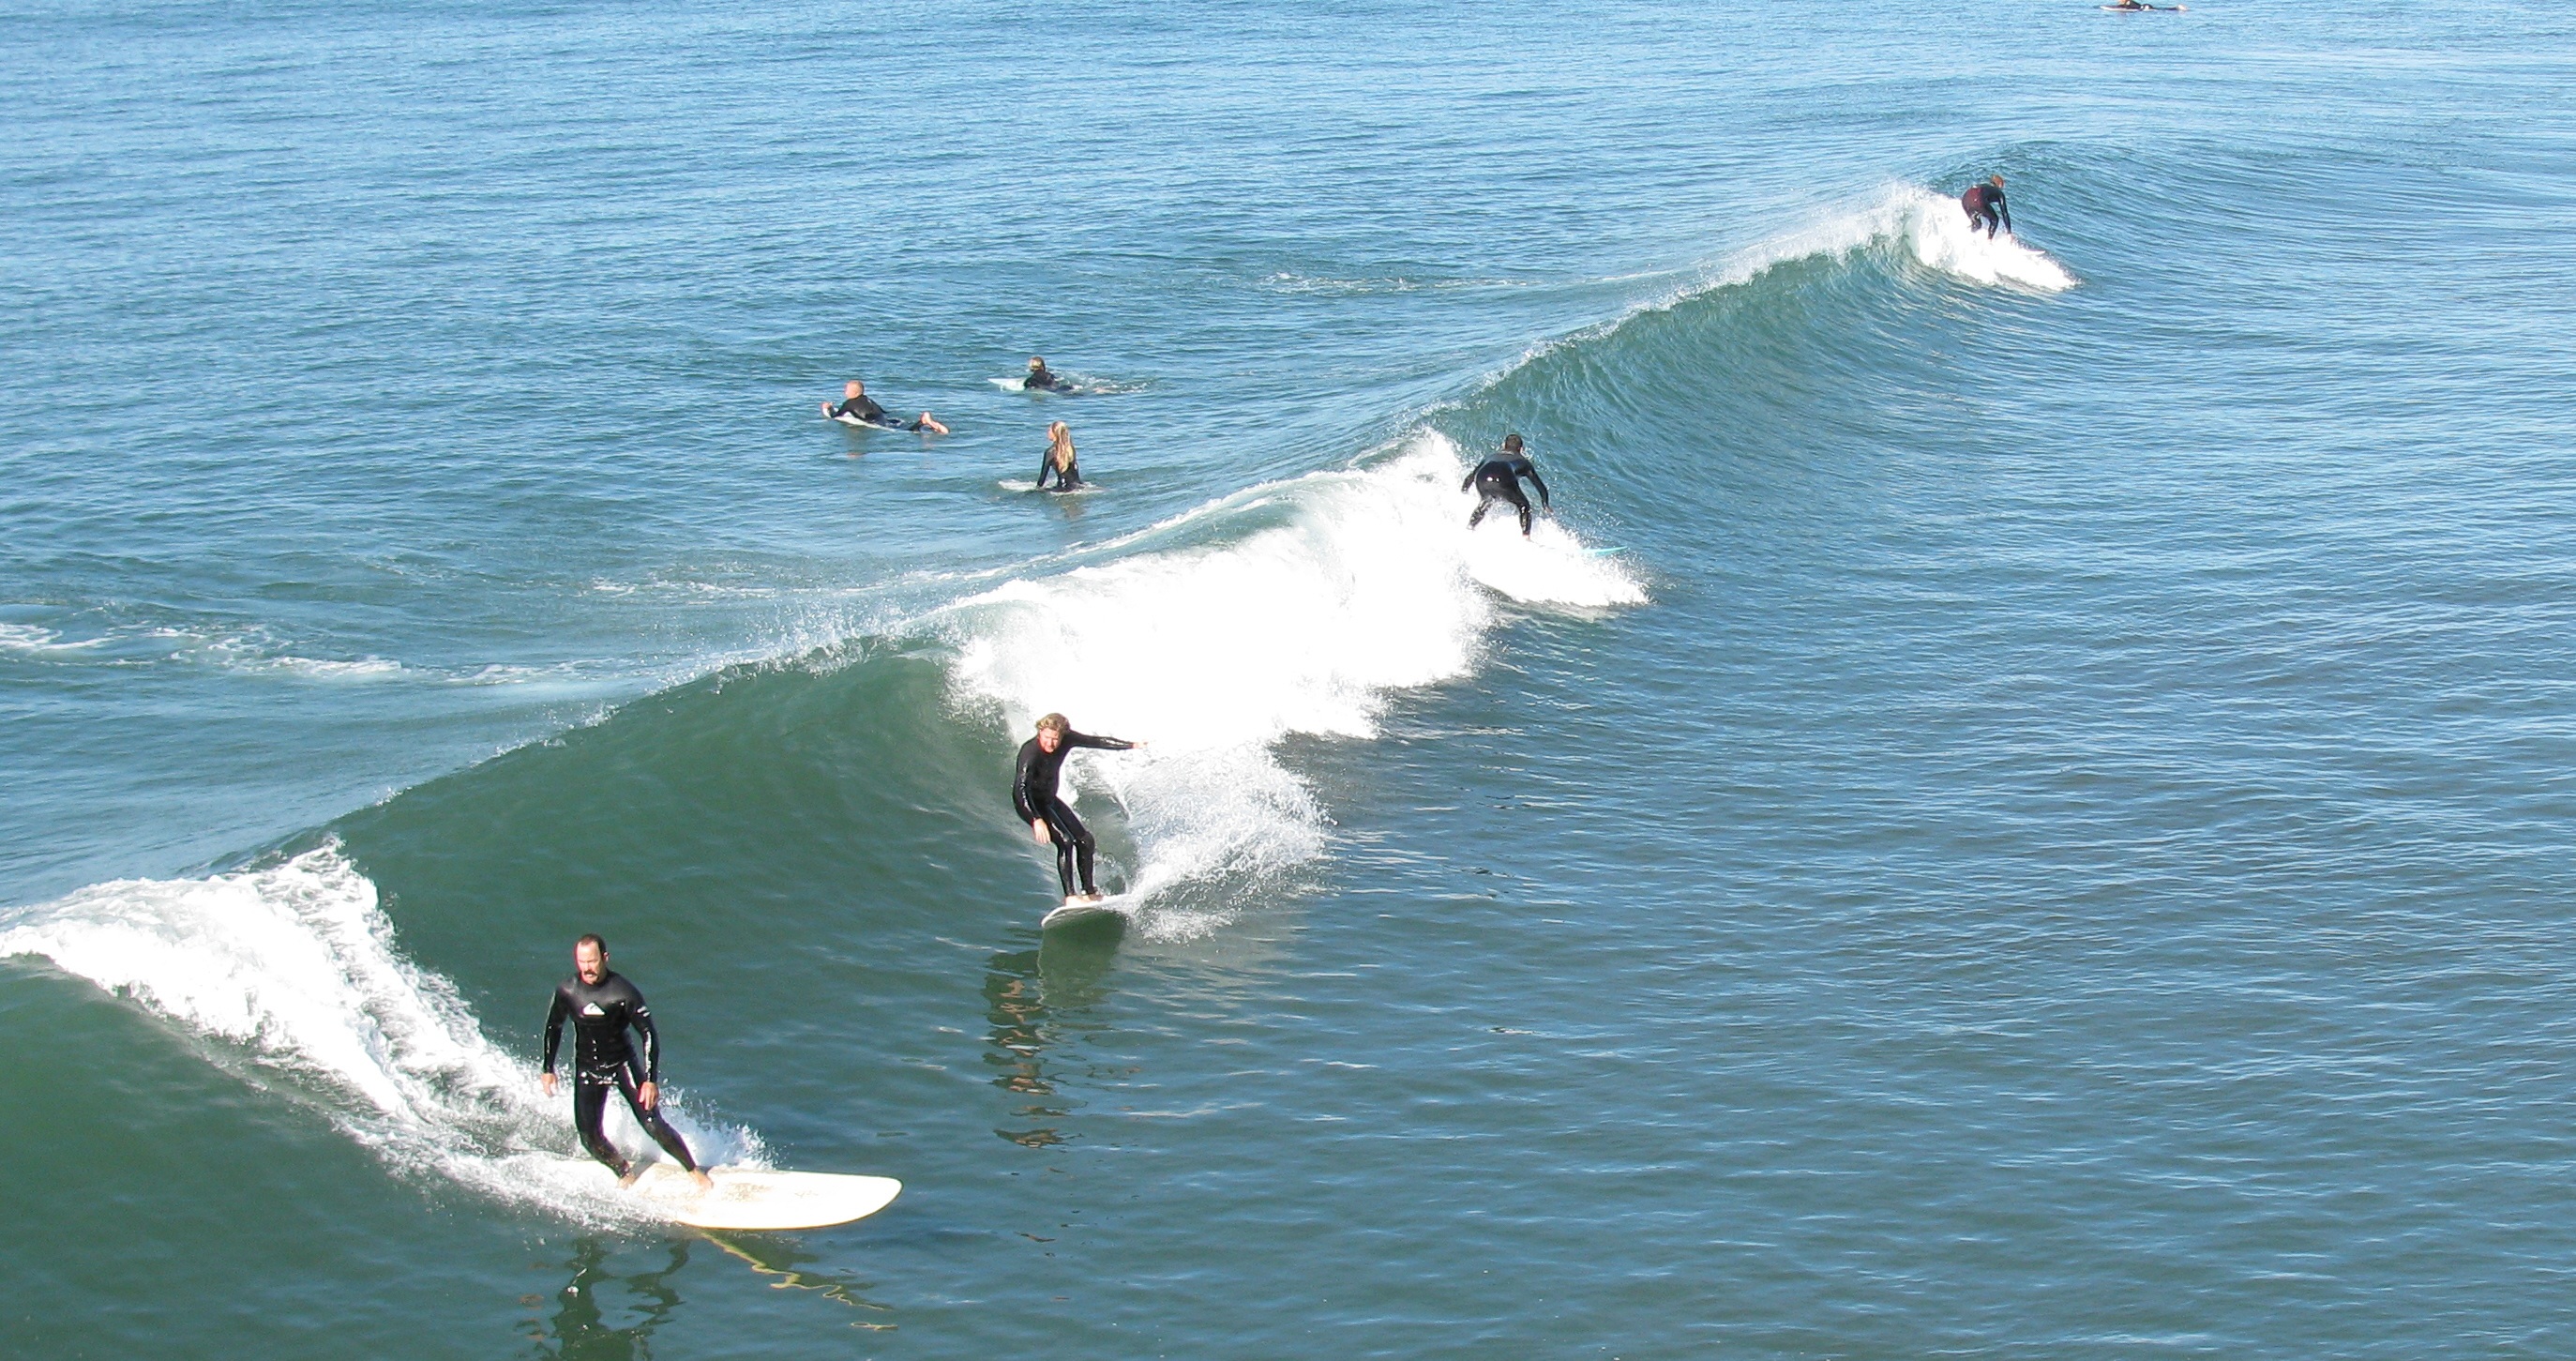
sea, water, sport, wave, surf, surfing, surfboard, extreme, extreme sport, california, waves, sports, water sport, wind wave, boardsport, surfing equipment and supplies, surface water sports, individual sports